Marlies Dekkers

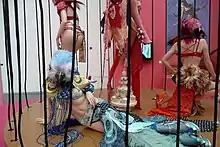
Designs by Marlies Dekkers

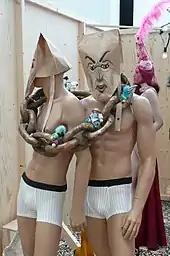
Designs from a retrospective exhibit, "15 Years of Marlies Dekkers", in Rotterdam

She studied at the Art school in Breda, graduating cum laude (with distinction) in 1991. With the aid of a government grant, she launched, two years later in 1993, her first collection of items under the fashion label "Undressed", heralded at the time as a new approach to designing lingerie.